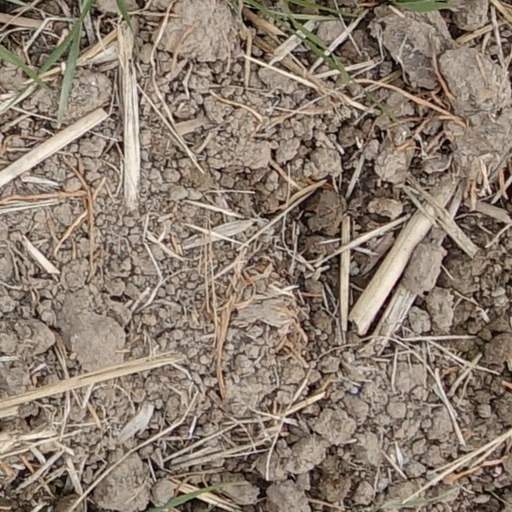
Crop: wheat